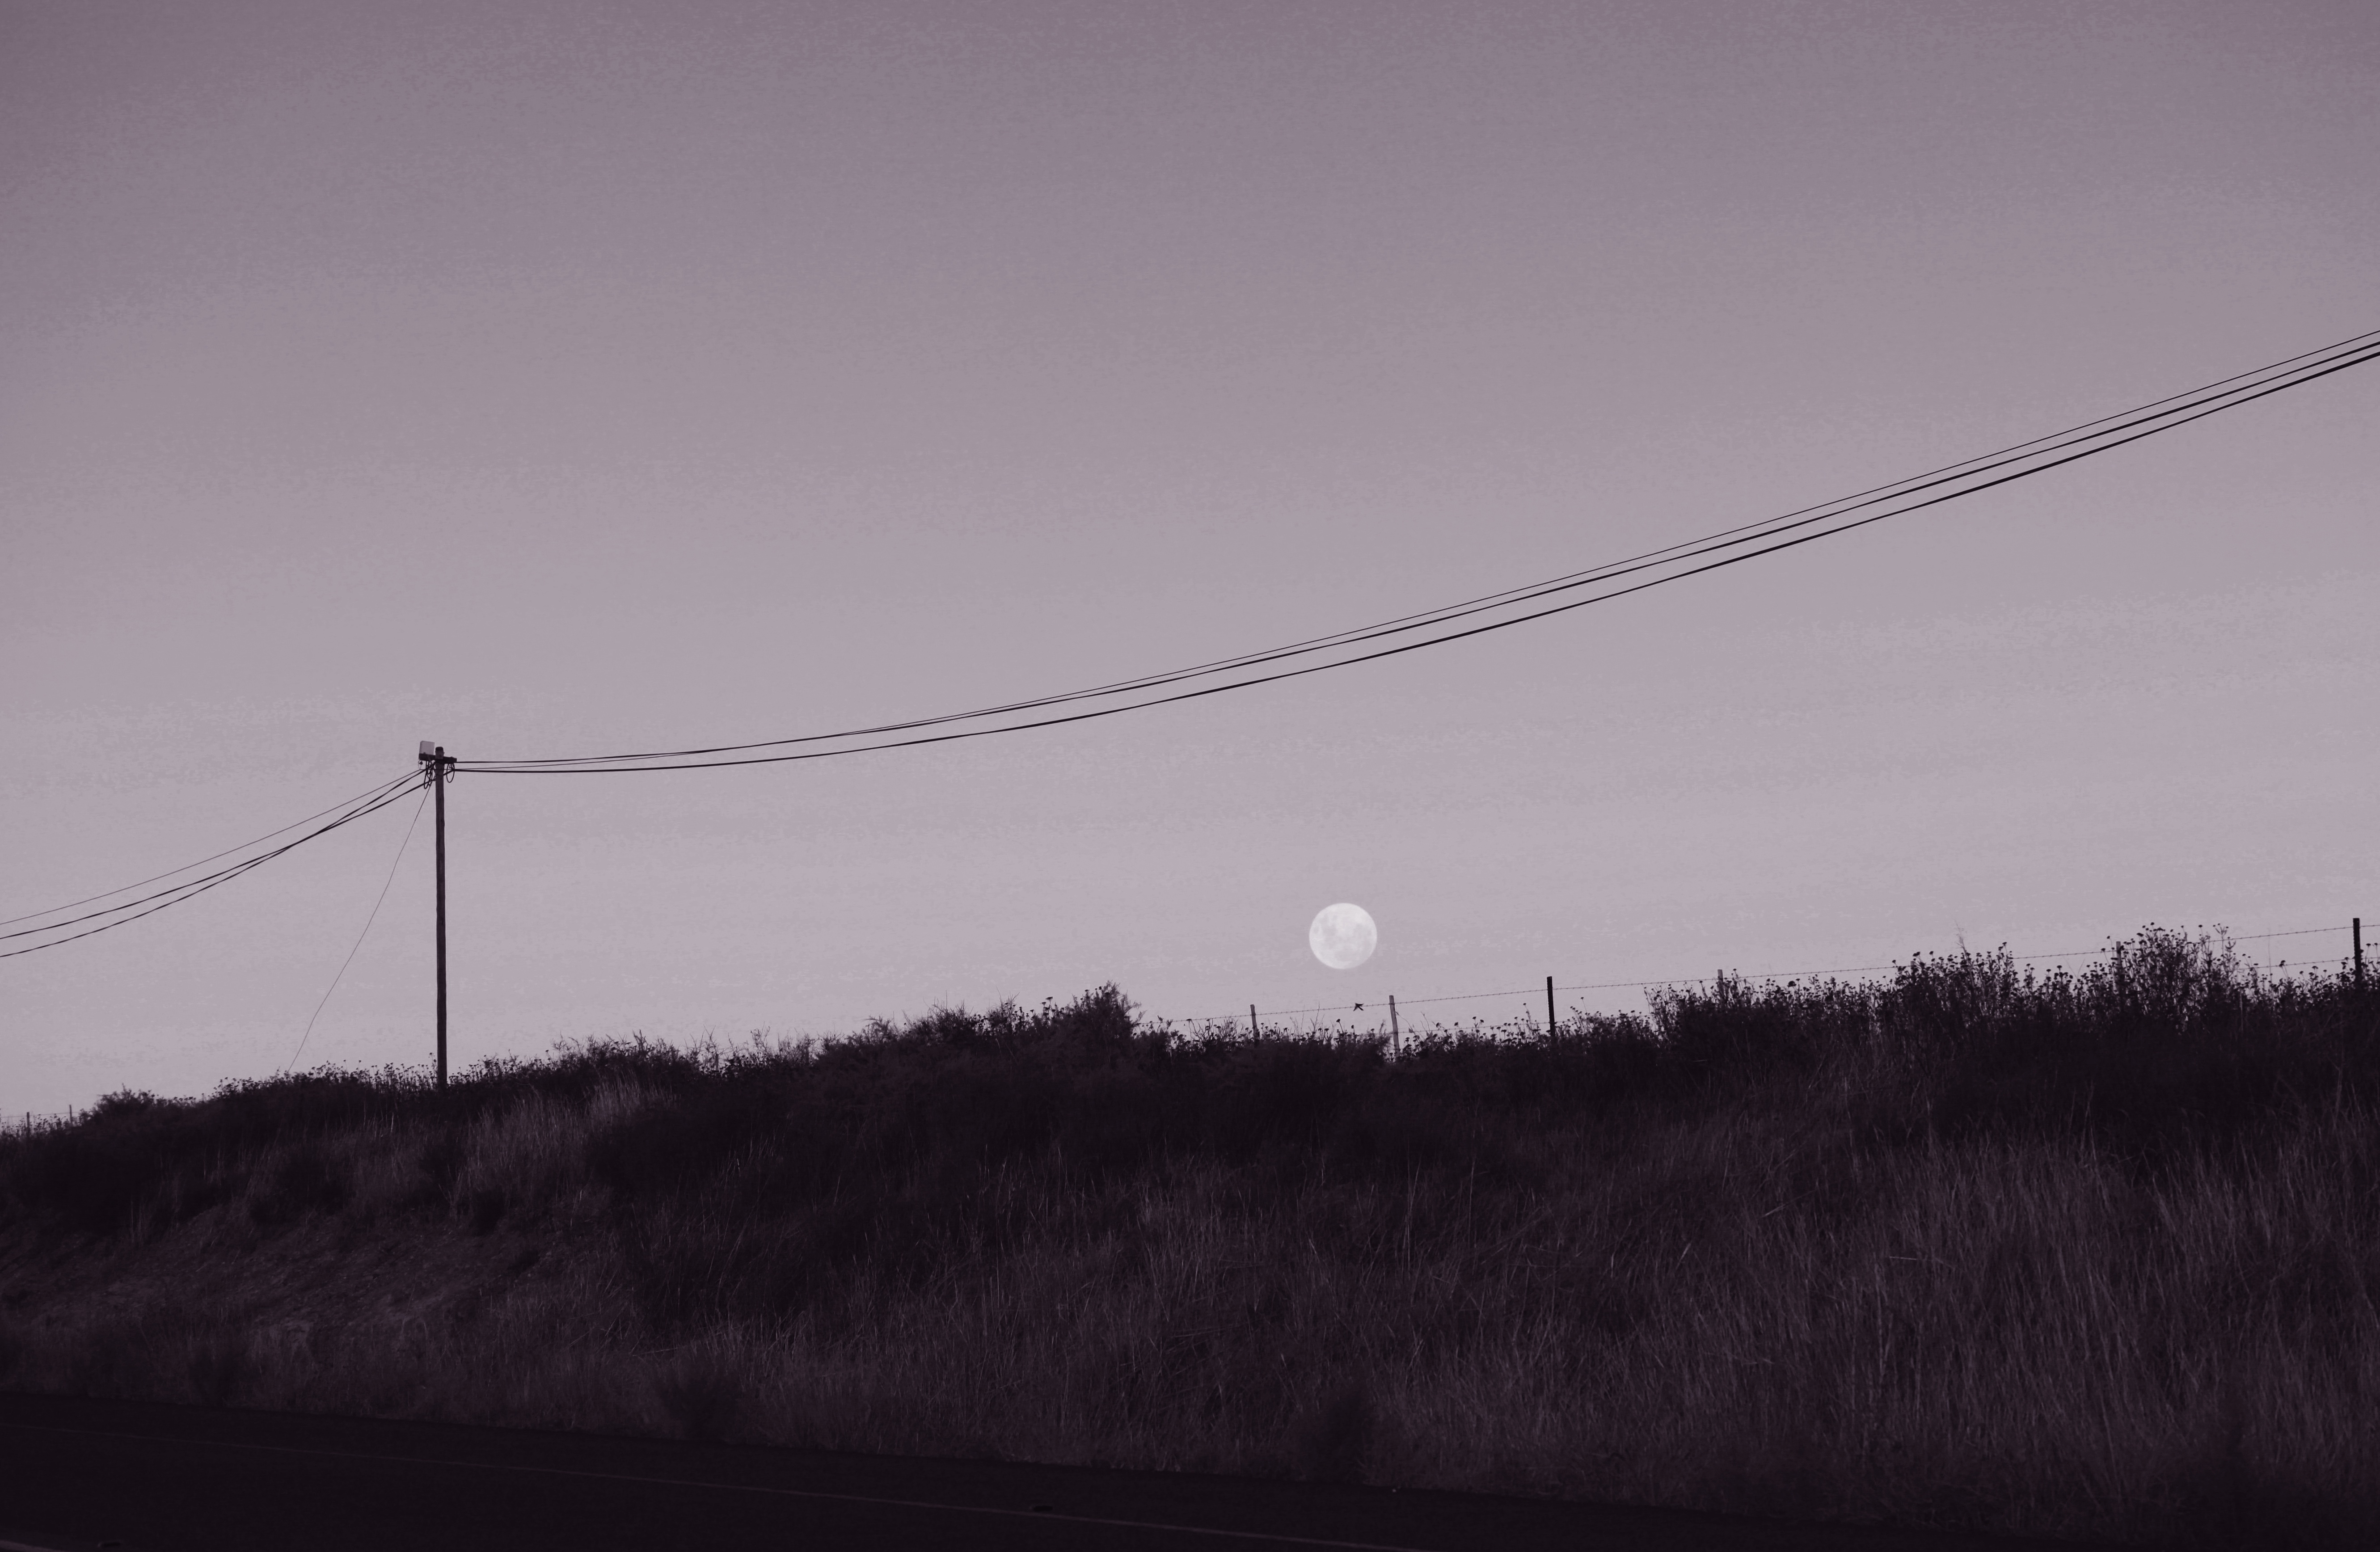
horizon, light, cloud, black and white, sky, morning, line, darkness, monochrome, shape, monochrome photography, atmospheric phenomenon, atmosphere of earth